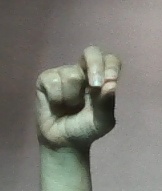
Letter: gaaf